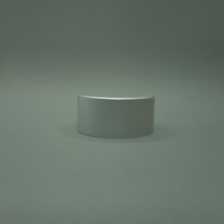
Color: silver/gray
Cap type: standard cap